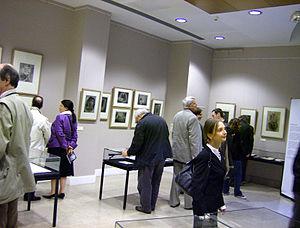
Exposition des estampes de Johnny Friedlaender (1912-1992) à l'Institut national d'histoire de l'art, Galerie Colbert, à Paris en 2008
Le galerie Colbert est un passage couvert parisien situé dans le 2ᵉ arrondissement.
Johnny Friedlaender est un peintre et graveur de la nouvelle École de Paris. Son œuvre abstraite demeure accompagnée d'éléments allusifs à la réalité.